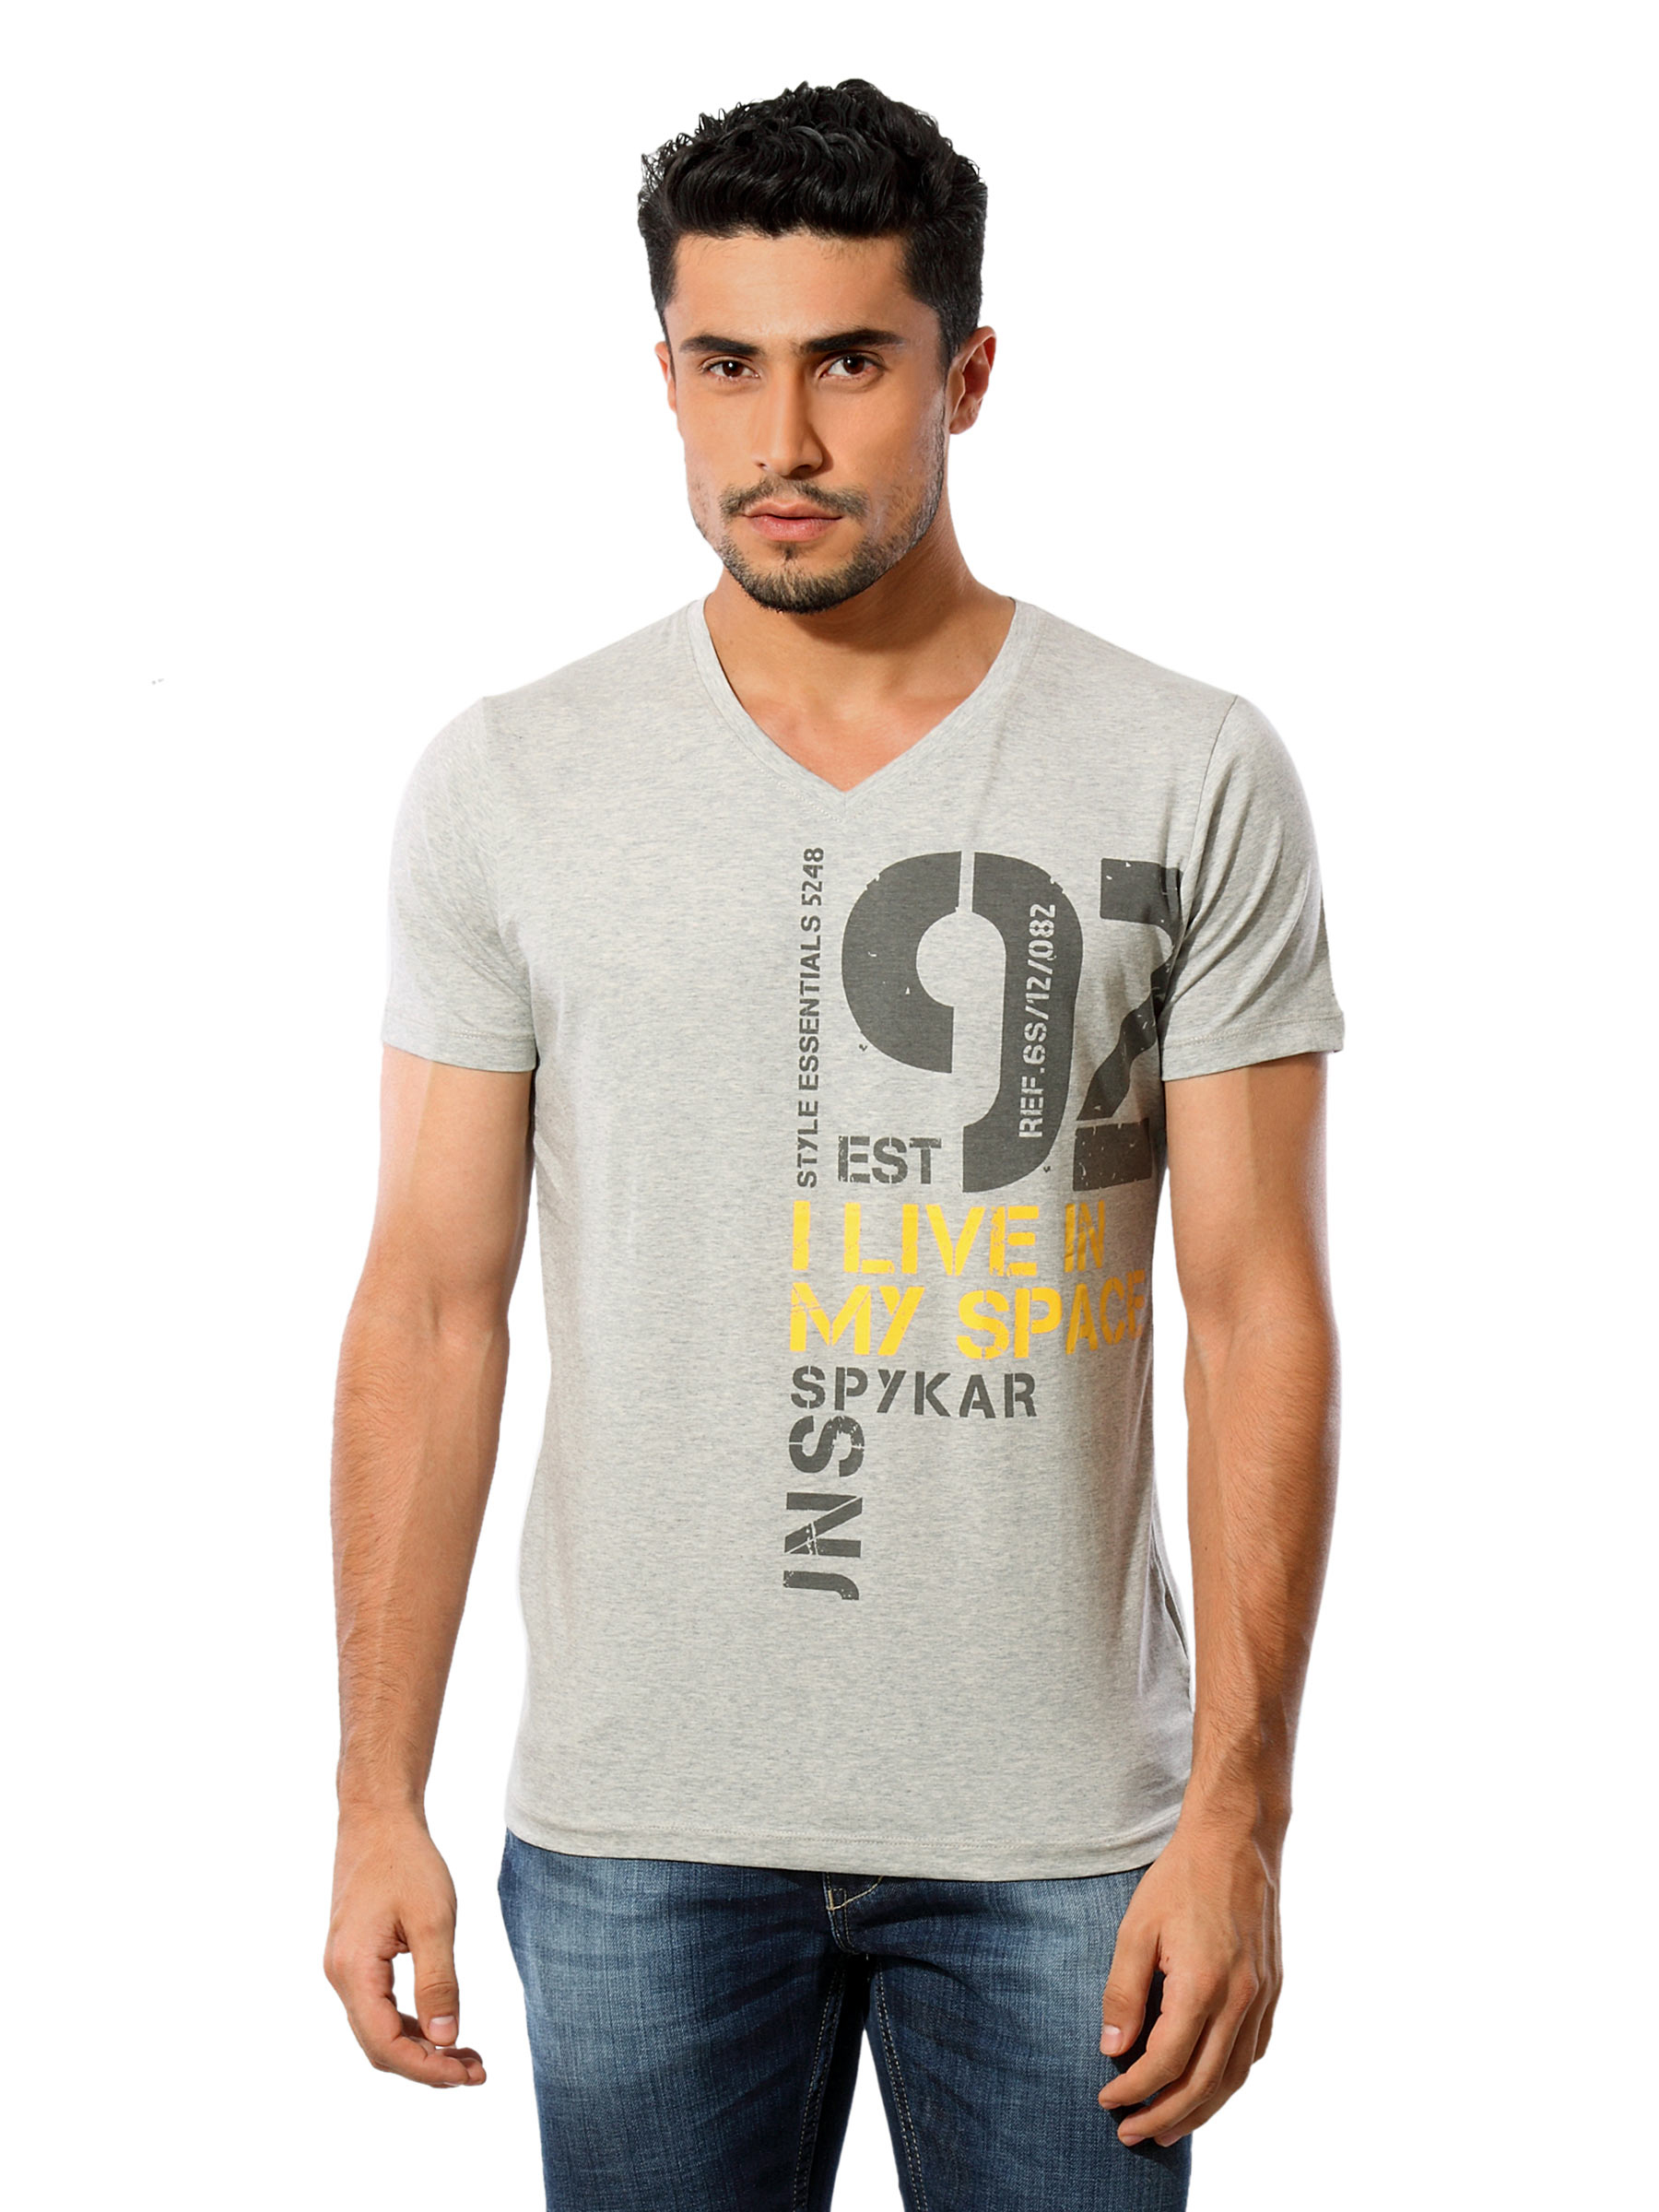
Spykar Men Cult Grey T-shirt
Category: Apparel / Topwear / Tshirts
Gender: Men
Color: Grey
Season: Summer 2012
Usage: Casual